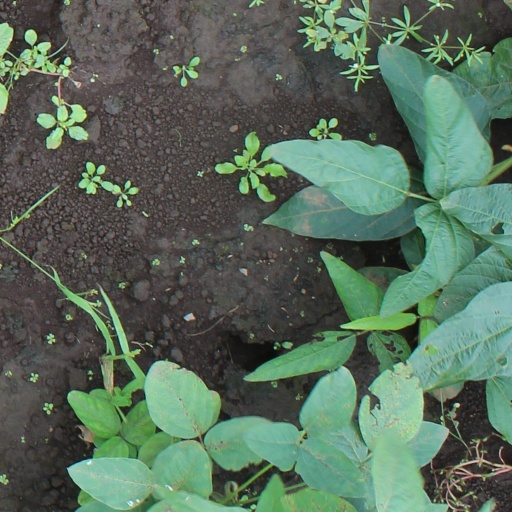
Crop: soybean